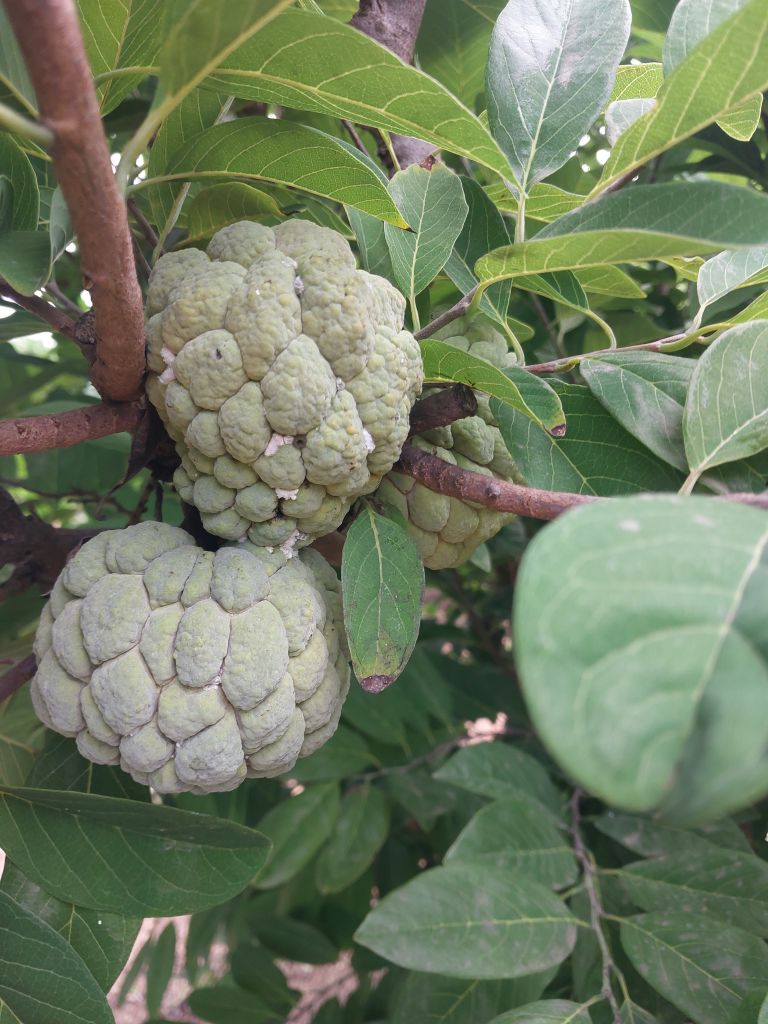
Disease label: Mealy Bug